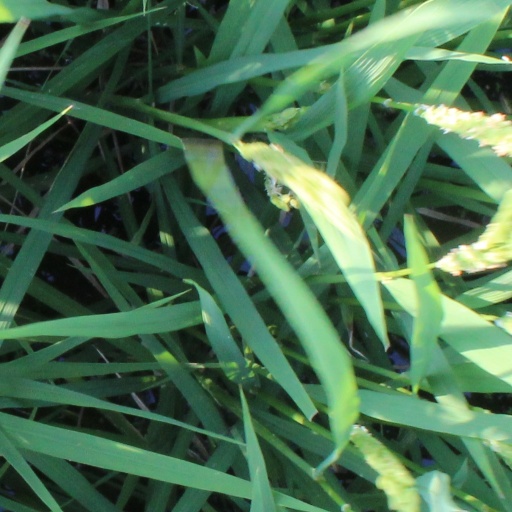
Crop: rice